Giovanni Battista de Luca

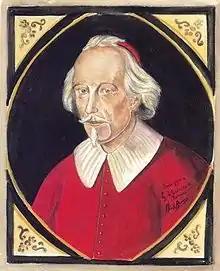
Giovanni Battista De Luca

Giovanni Battista de Luca (16145 February 1683) was an Italian jurist and Cardinal of the Roman Catholic Church. He is considered one of the most important and influential jurists of 17th-century Europe.